Cereus jamacaru

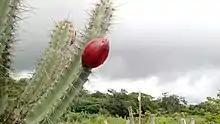
The fruit of "Cereus jamacaru"

The flowers are white open at night, and are about long, with green and white outside the petals with a brown outer edge. The outer bracts are brownish to light green, the inner ones are white. The flower buds usually appear in the middle of spring and each flower lasts only for a night. They open at dusk and wither by the morning.